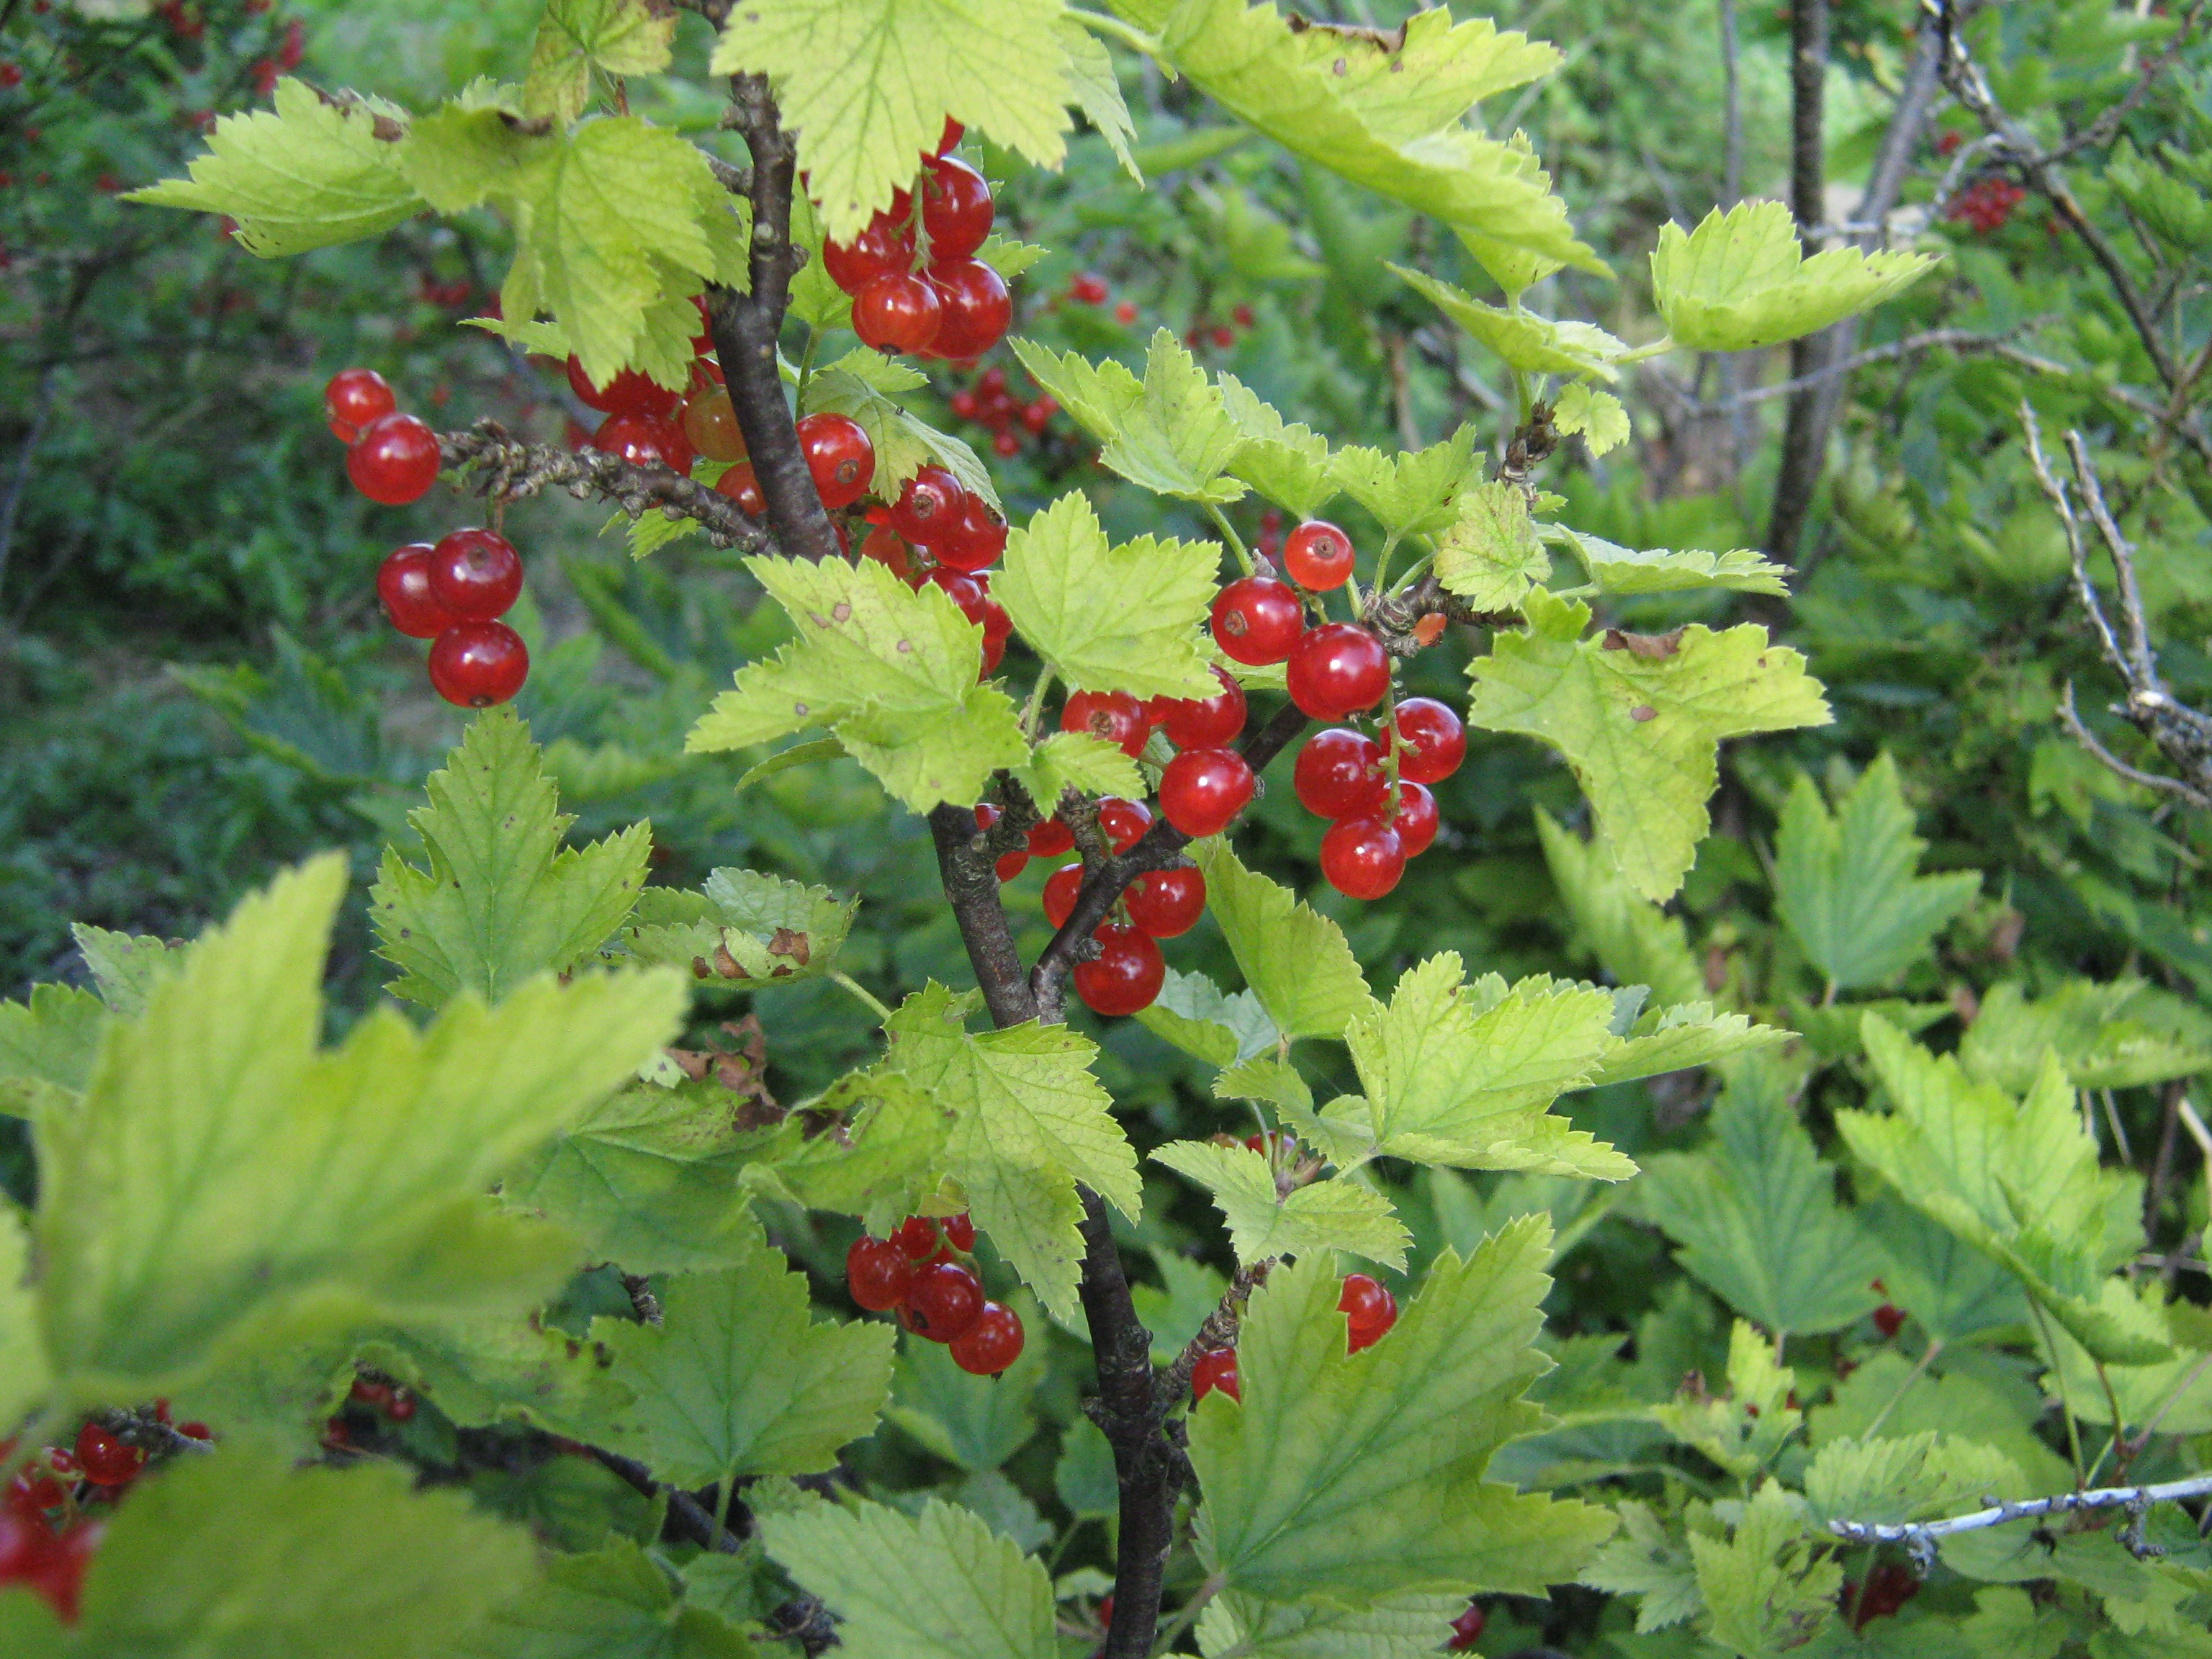
tree, plant, fruit, berry, flower, bush, food, produce, blackberry, shrub, viburnum, bramble, hawthorn, sorbus, flowering plant, the plot, currant, land plant, chinese hawthorn, dewberry, wine raspberry, red mulberry